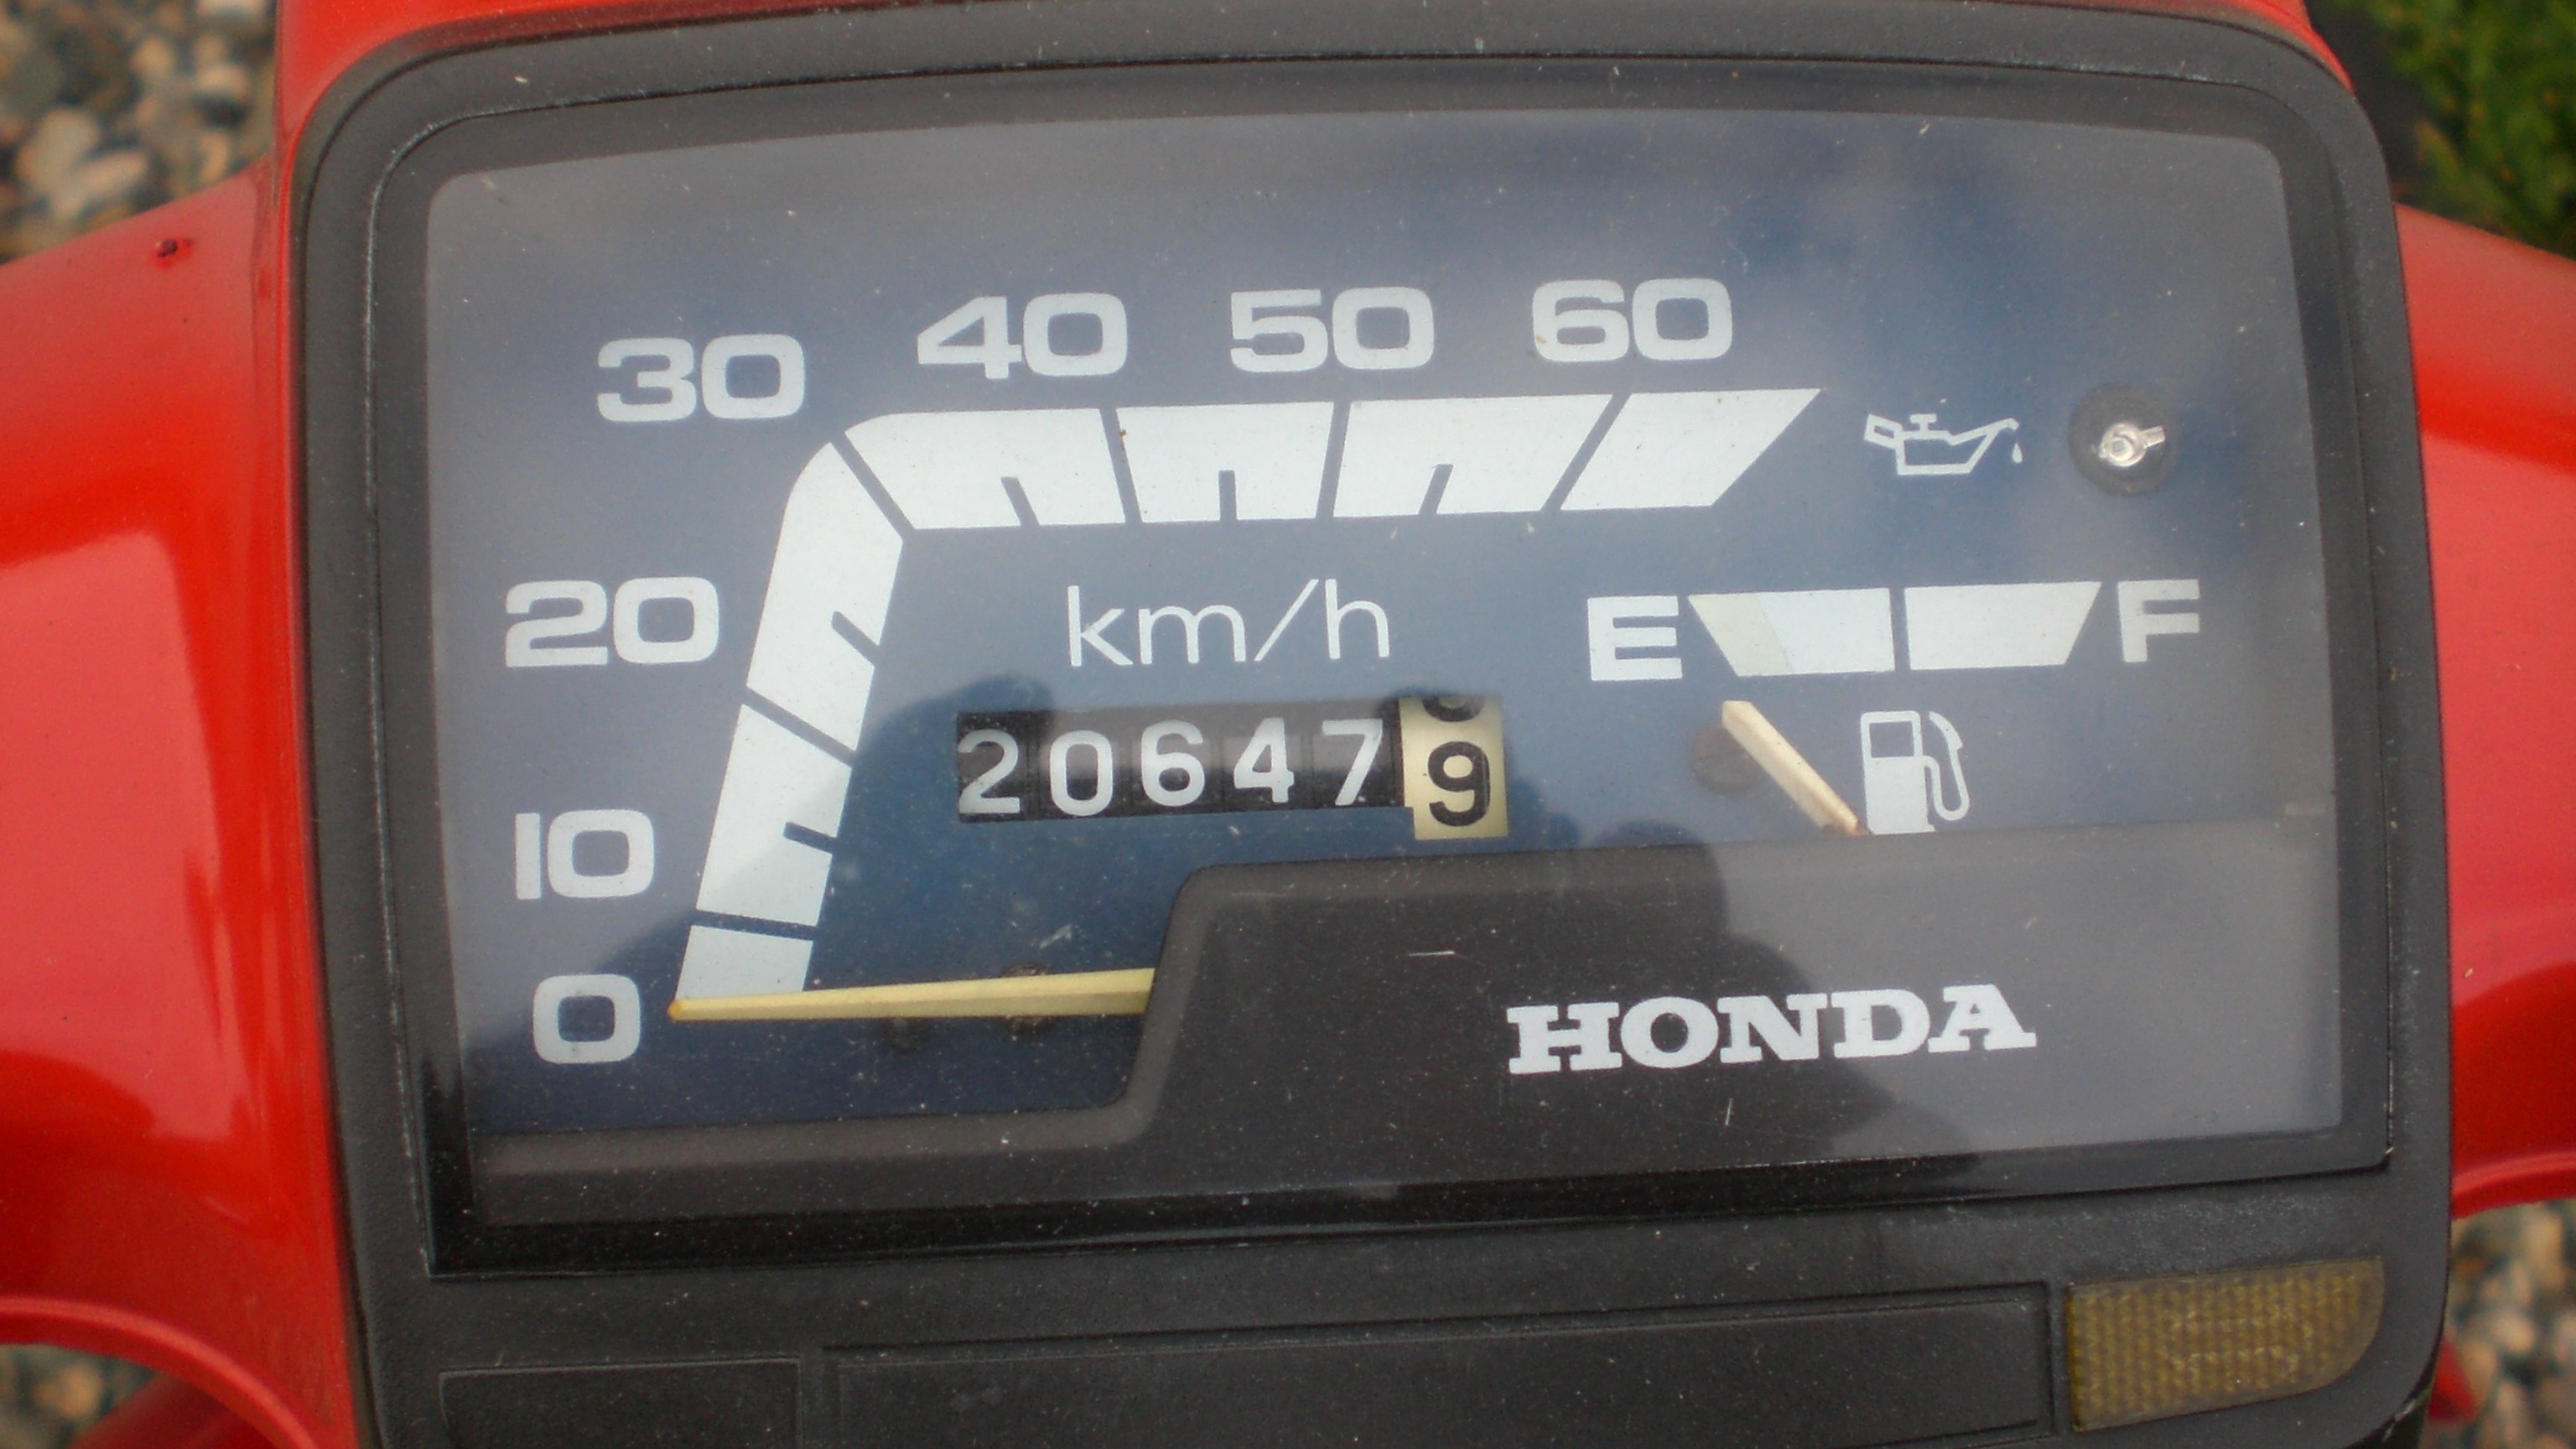
car, vehicle, motorcycle, honda, speedo, automobile make, automotive exterior, vehicle registration plate